Hudson Motor Car Company

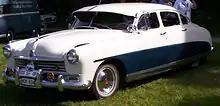
1949 Hudson Commodore 4-Door Sedan

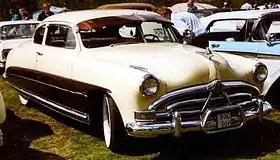
1951 Hornet Club Coupé

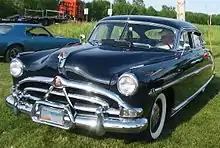
1952 Hornet Sedan

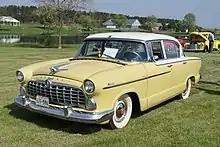
1955 Hudson Wasp

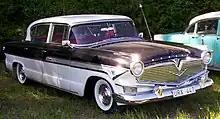
1957 Hornet Series 80 4-Door Sedan

Production resumed after the war and included a wheelbase three-quarter-ton pickup truck.